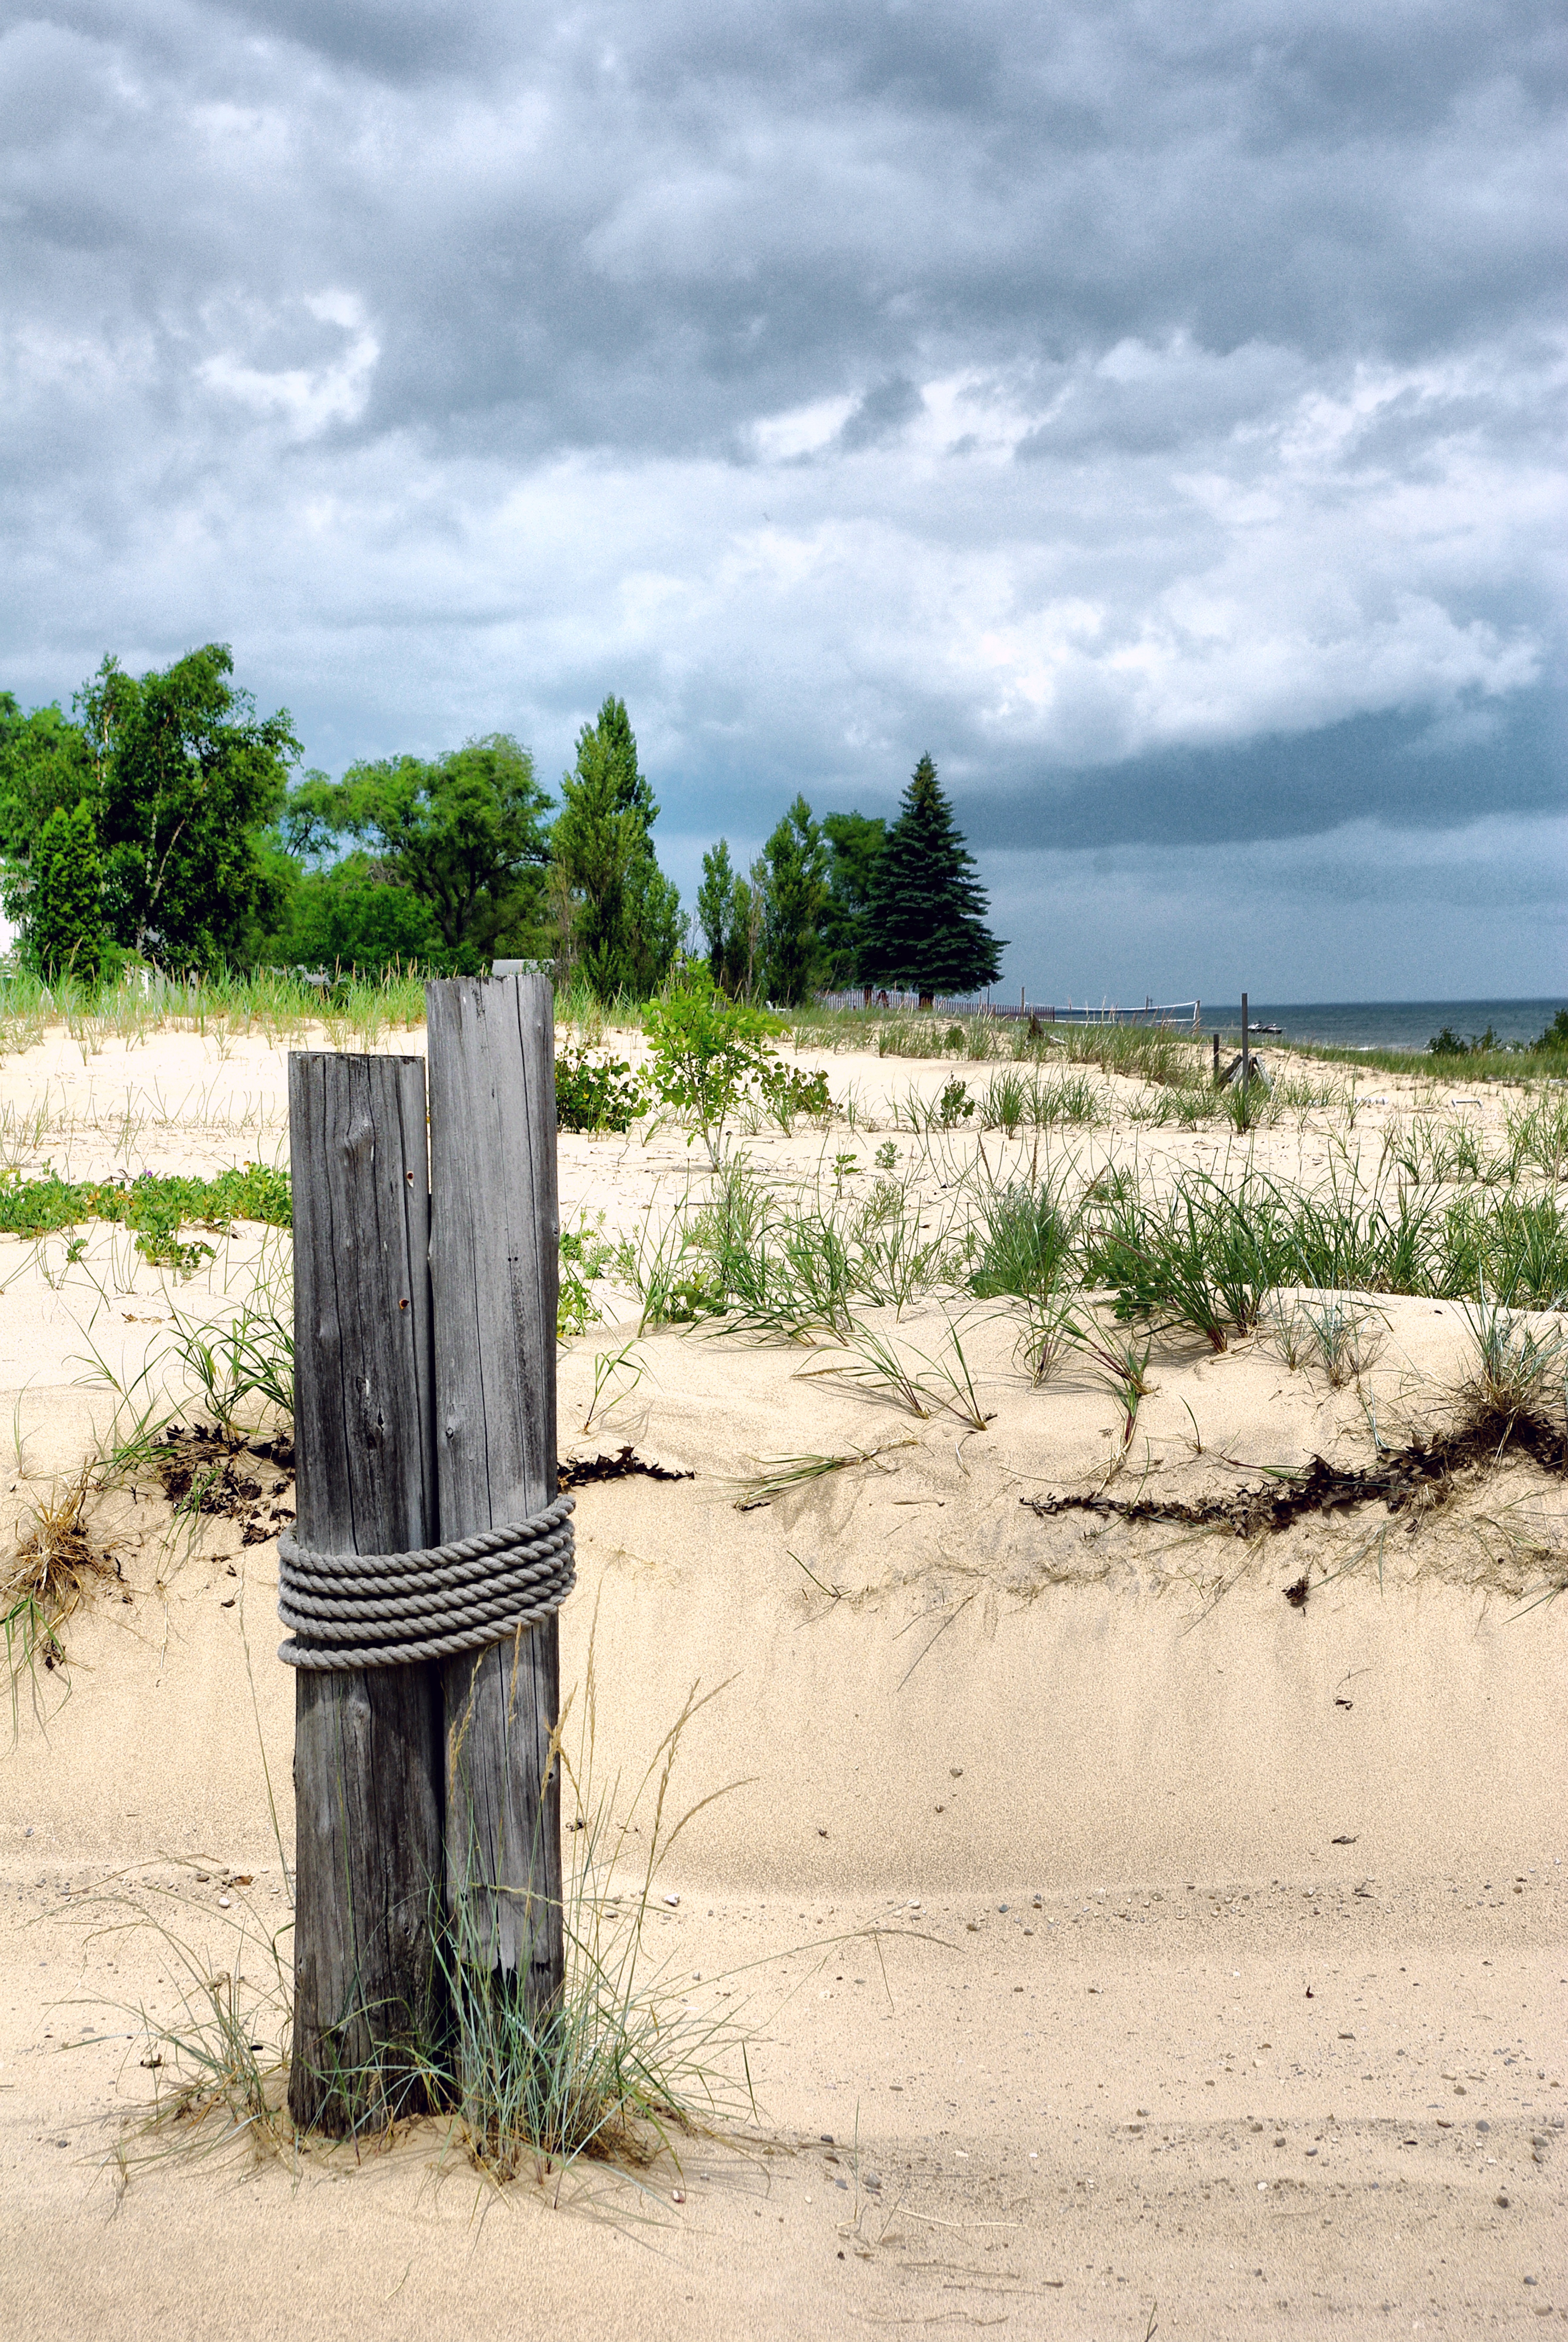
beach, landscape, sea, coast, tree, water, grass, sand, rock, cloud, coastal, summer, vacation, seascape, stormy, rural area, stormy sky, natural environment